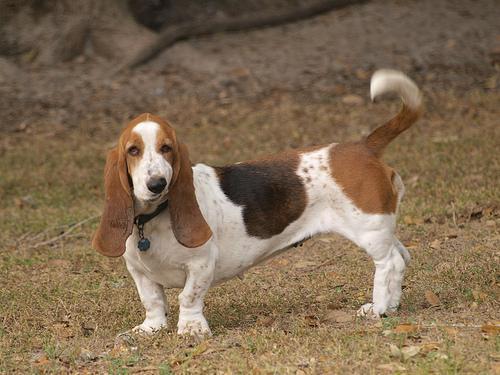
basset hound